7th Canadian Infantry Brigade

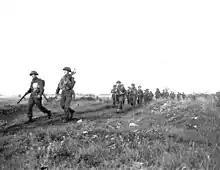
Men of the Royal Winnipeg Rifles on the march in Normandy, July 1944.

Spending much of the next four weeks in static positions, the division participated in the battles to capture Caen in early July, known as Operation Charnwood, followed by Operation Totalize and Operation Tractable and the battles around Verrières Ridge, during the rest of the month. The brigade then took part in the pursuit across France and cleared the Channel ports, most notably Boulogne, Calais and Cape Gris Nez.